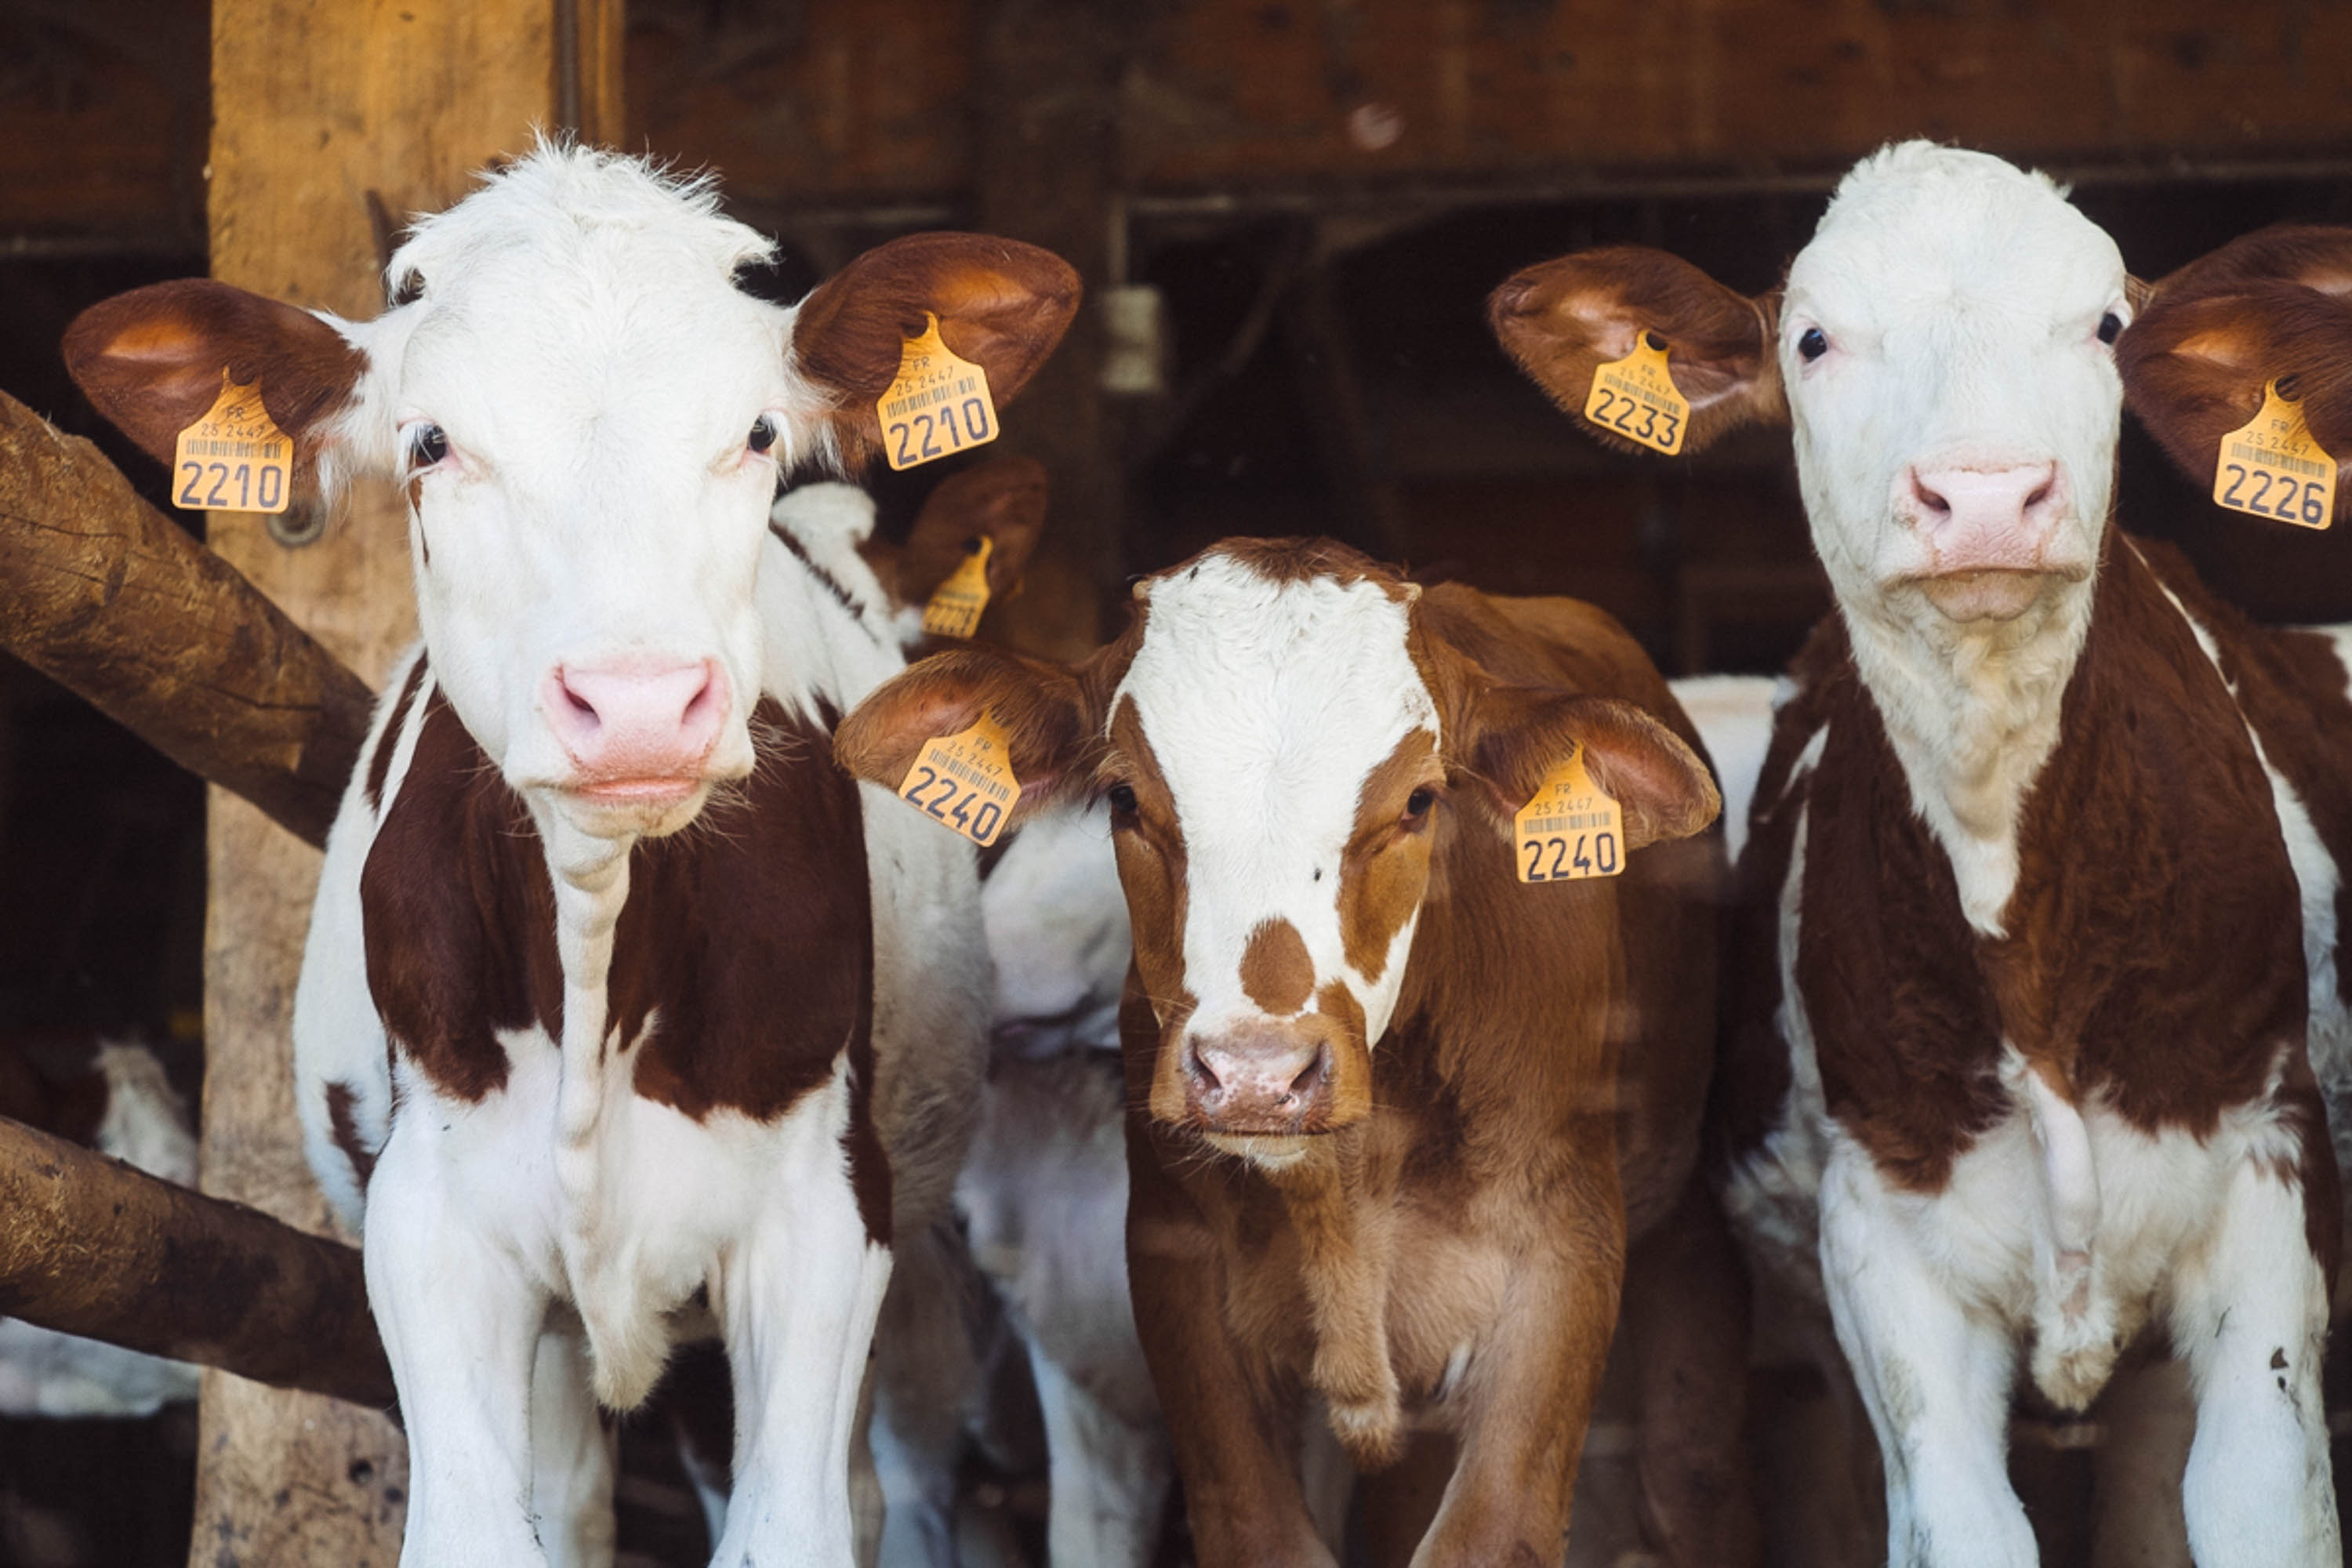
farm, barn, food, mammal, calf, cows, animals, tagged, dairy, dairy cow, cattle like mammal